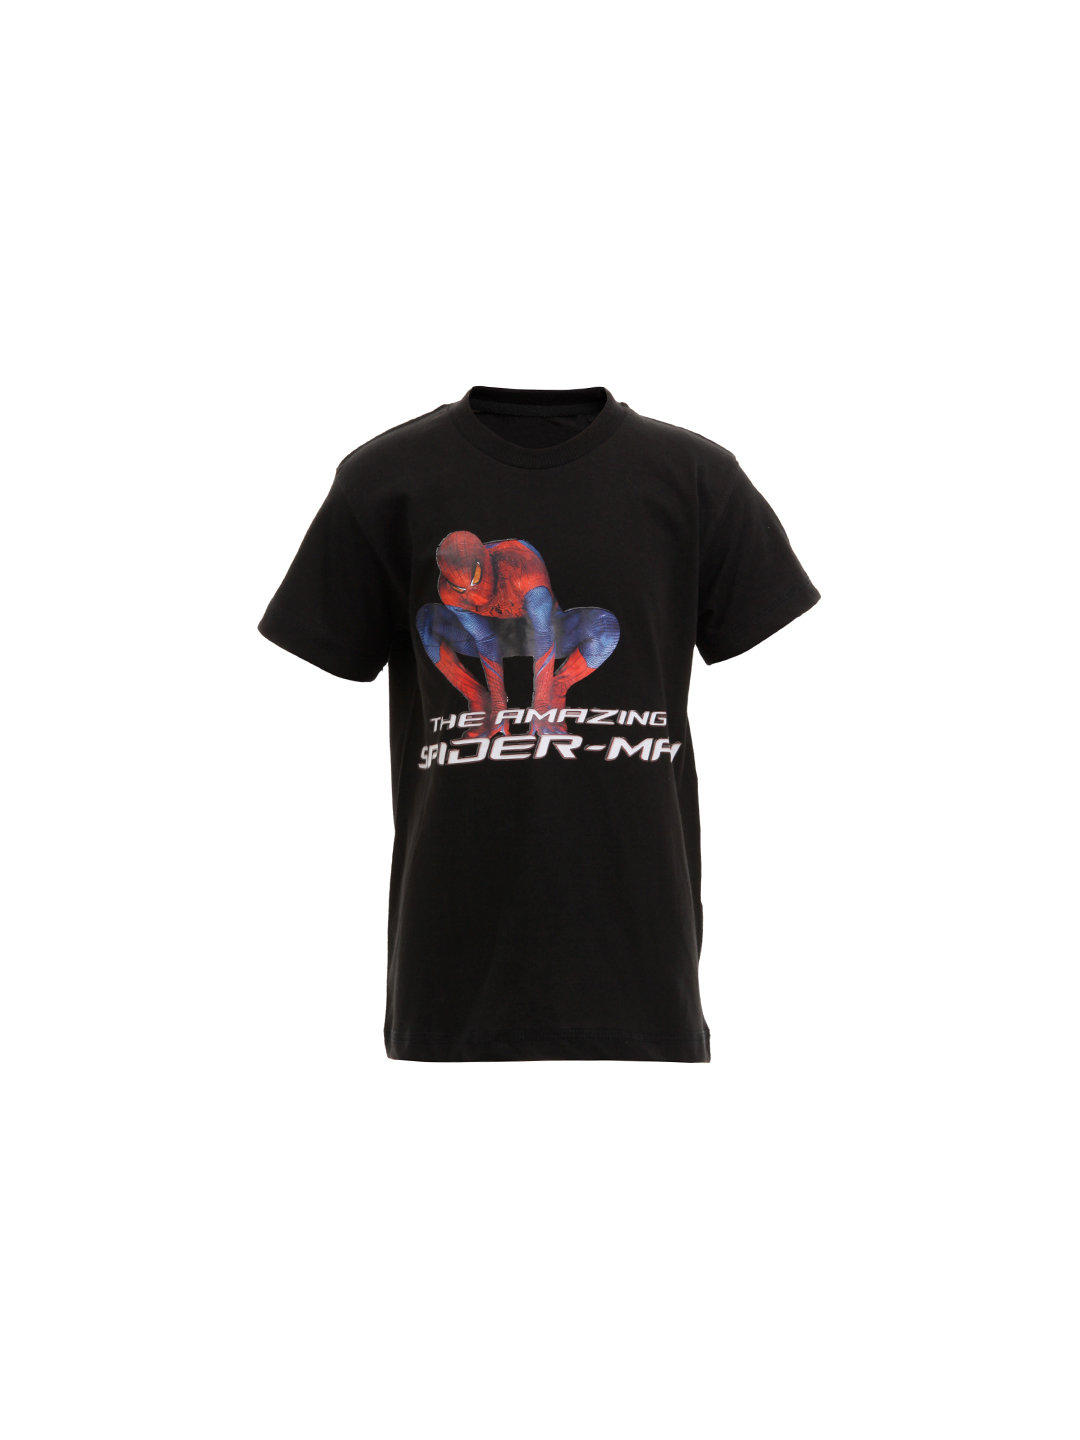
The Amazing Spiderman Boys Black T-shirt
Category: Apparel / Topwear / Tshirts
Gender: Boys
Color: Black
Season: Summer 2012
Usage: Casual